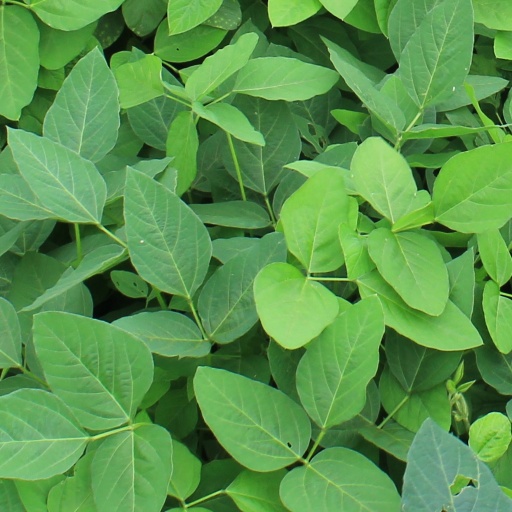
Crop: soybean